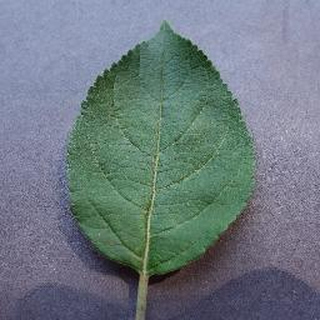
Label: healthy_apple